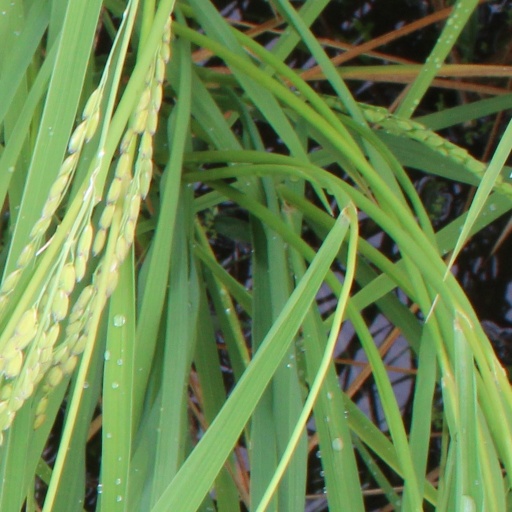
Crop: rice